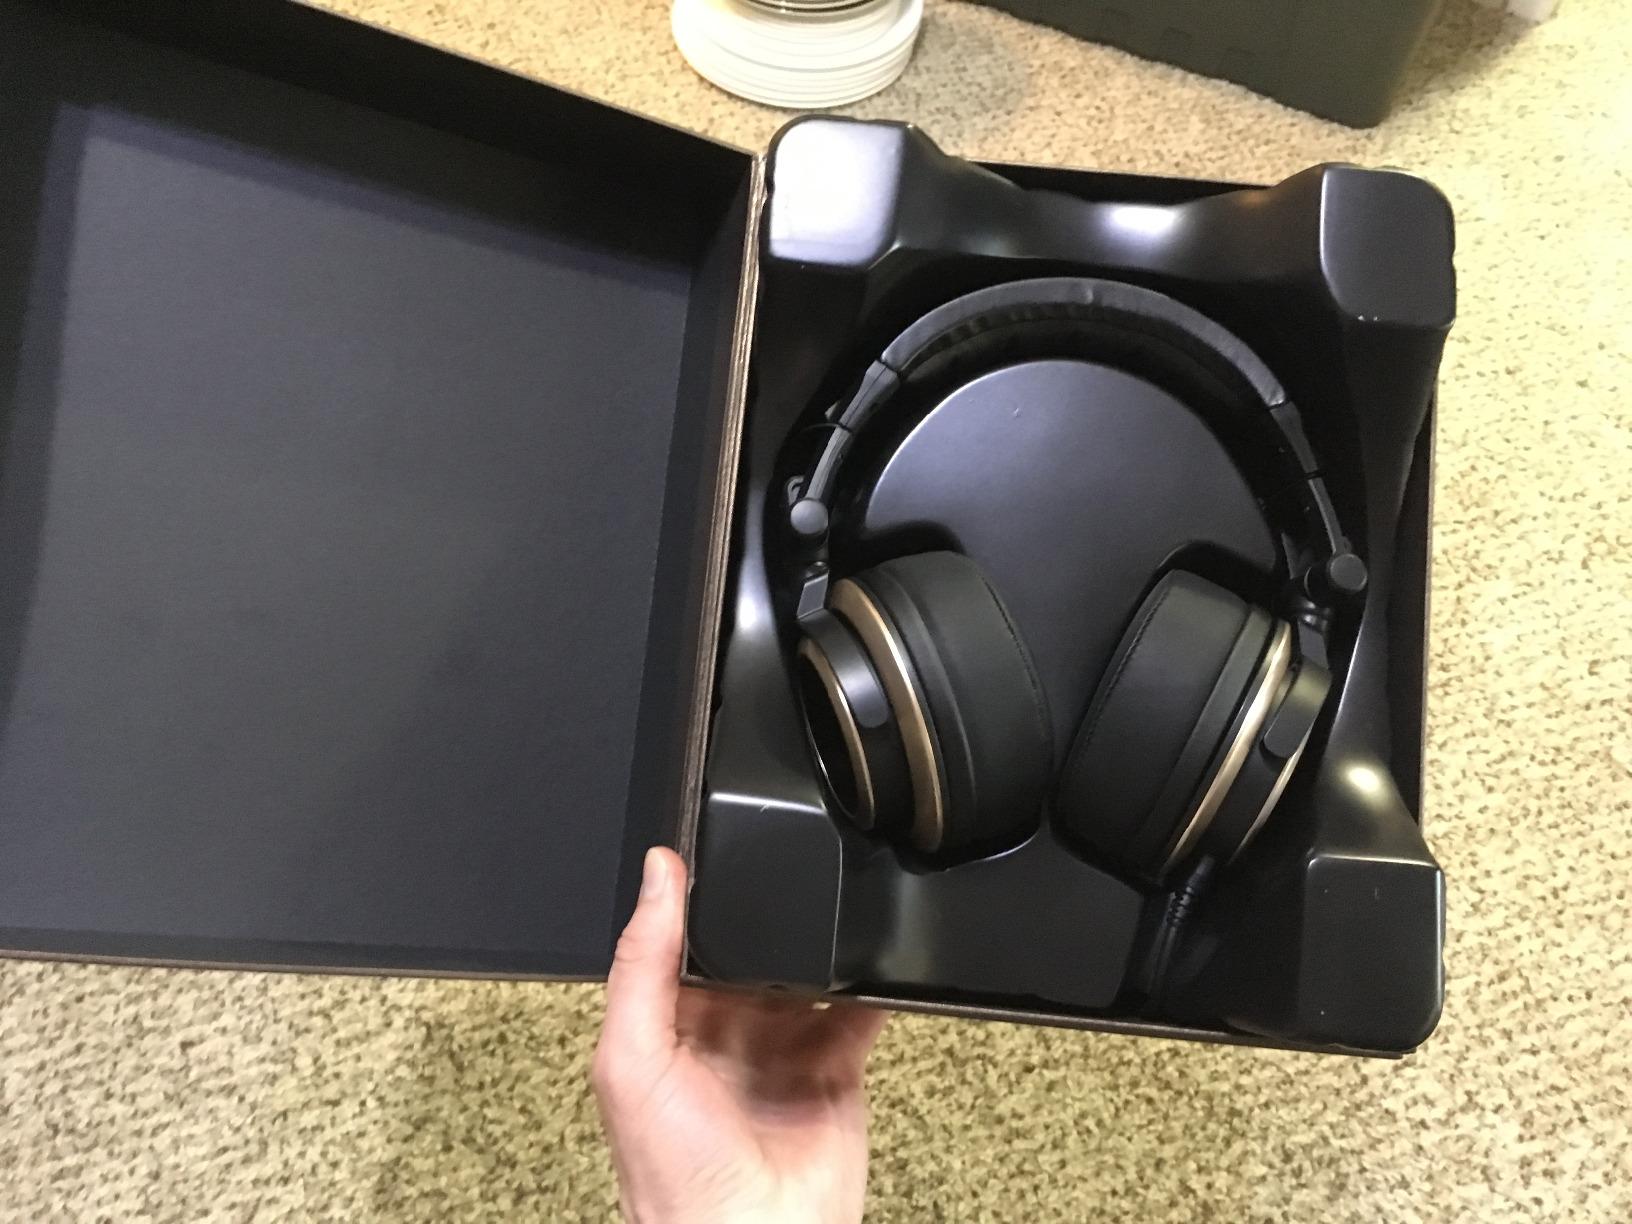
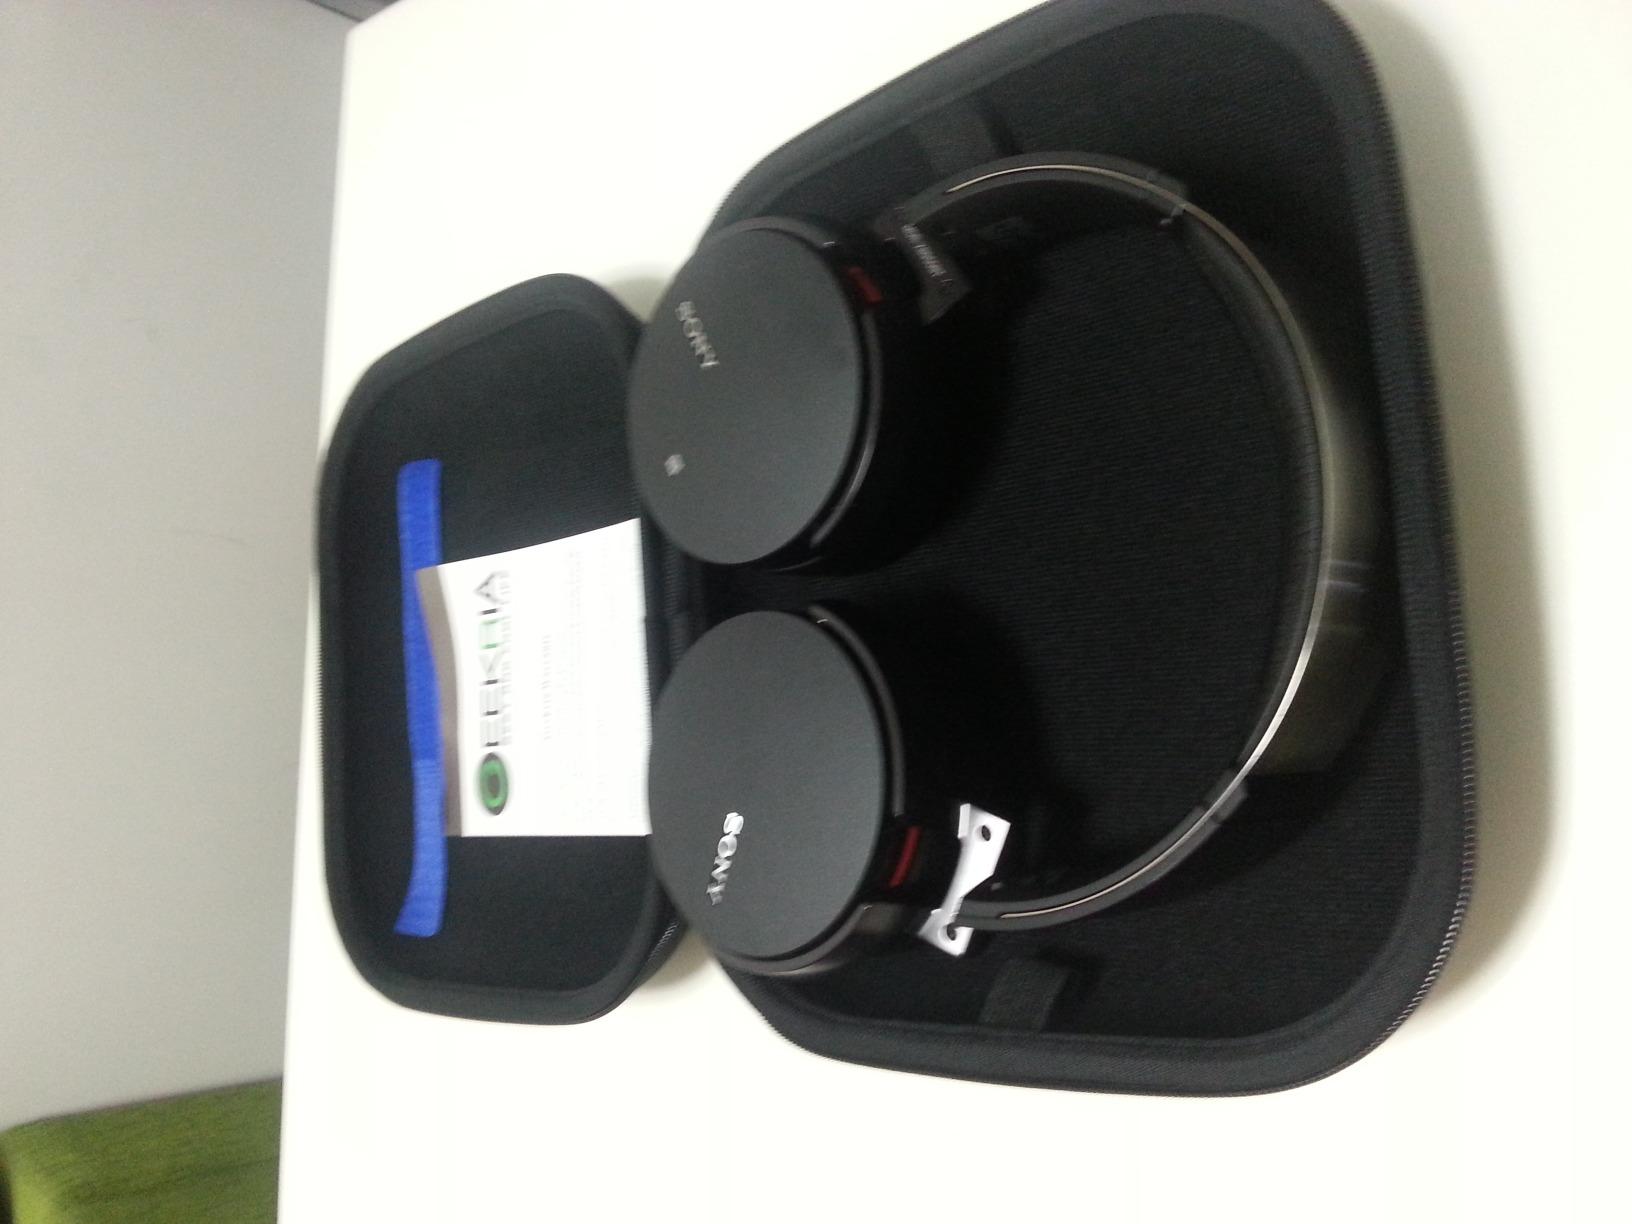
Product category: headphones
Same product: no